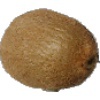
Label: kiwi